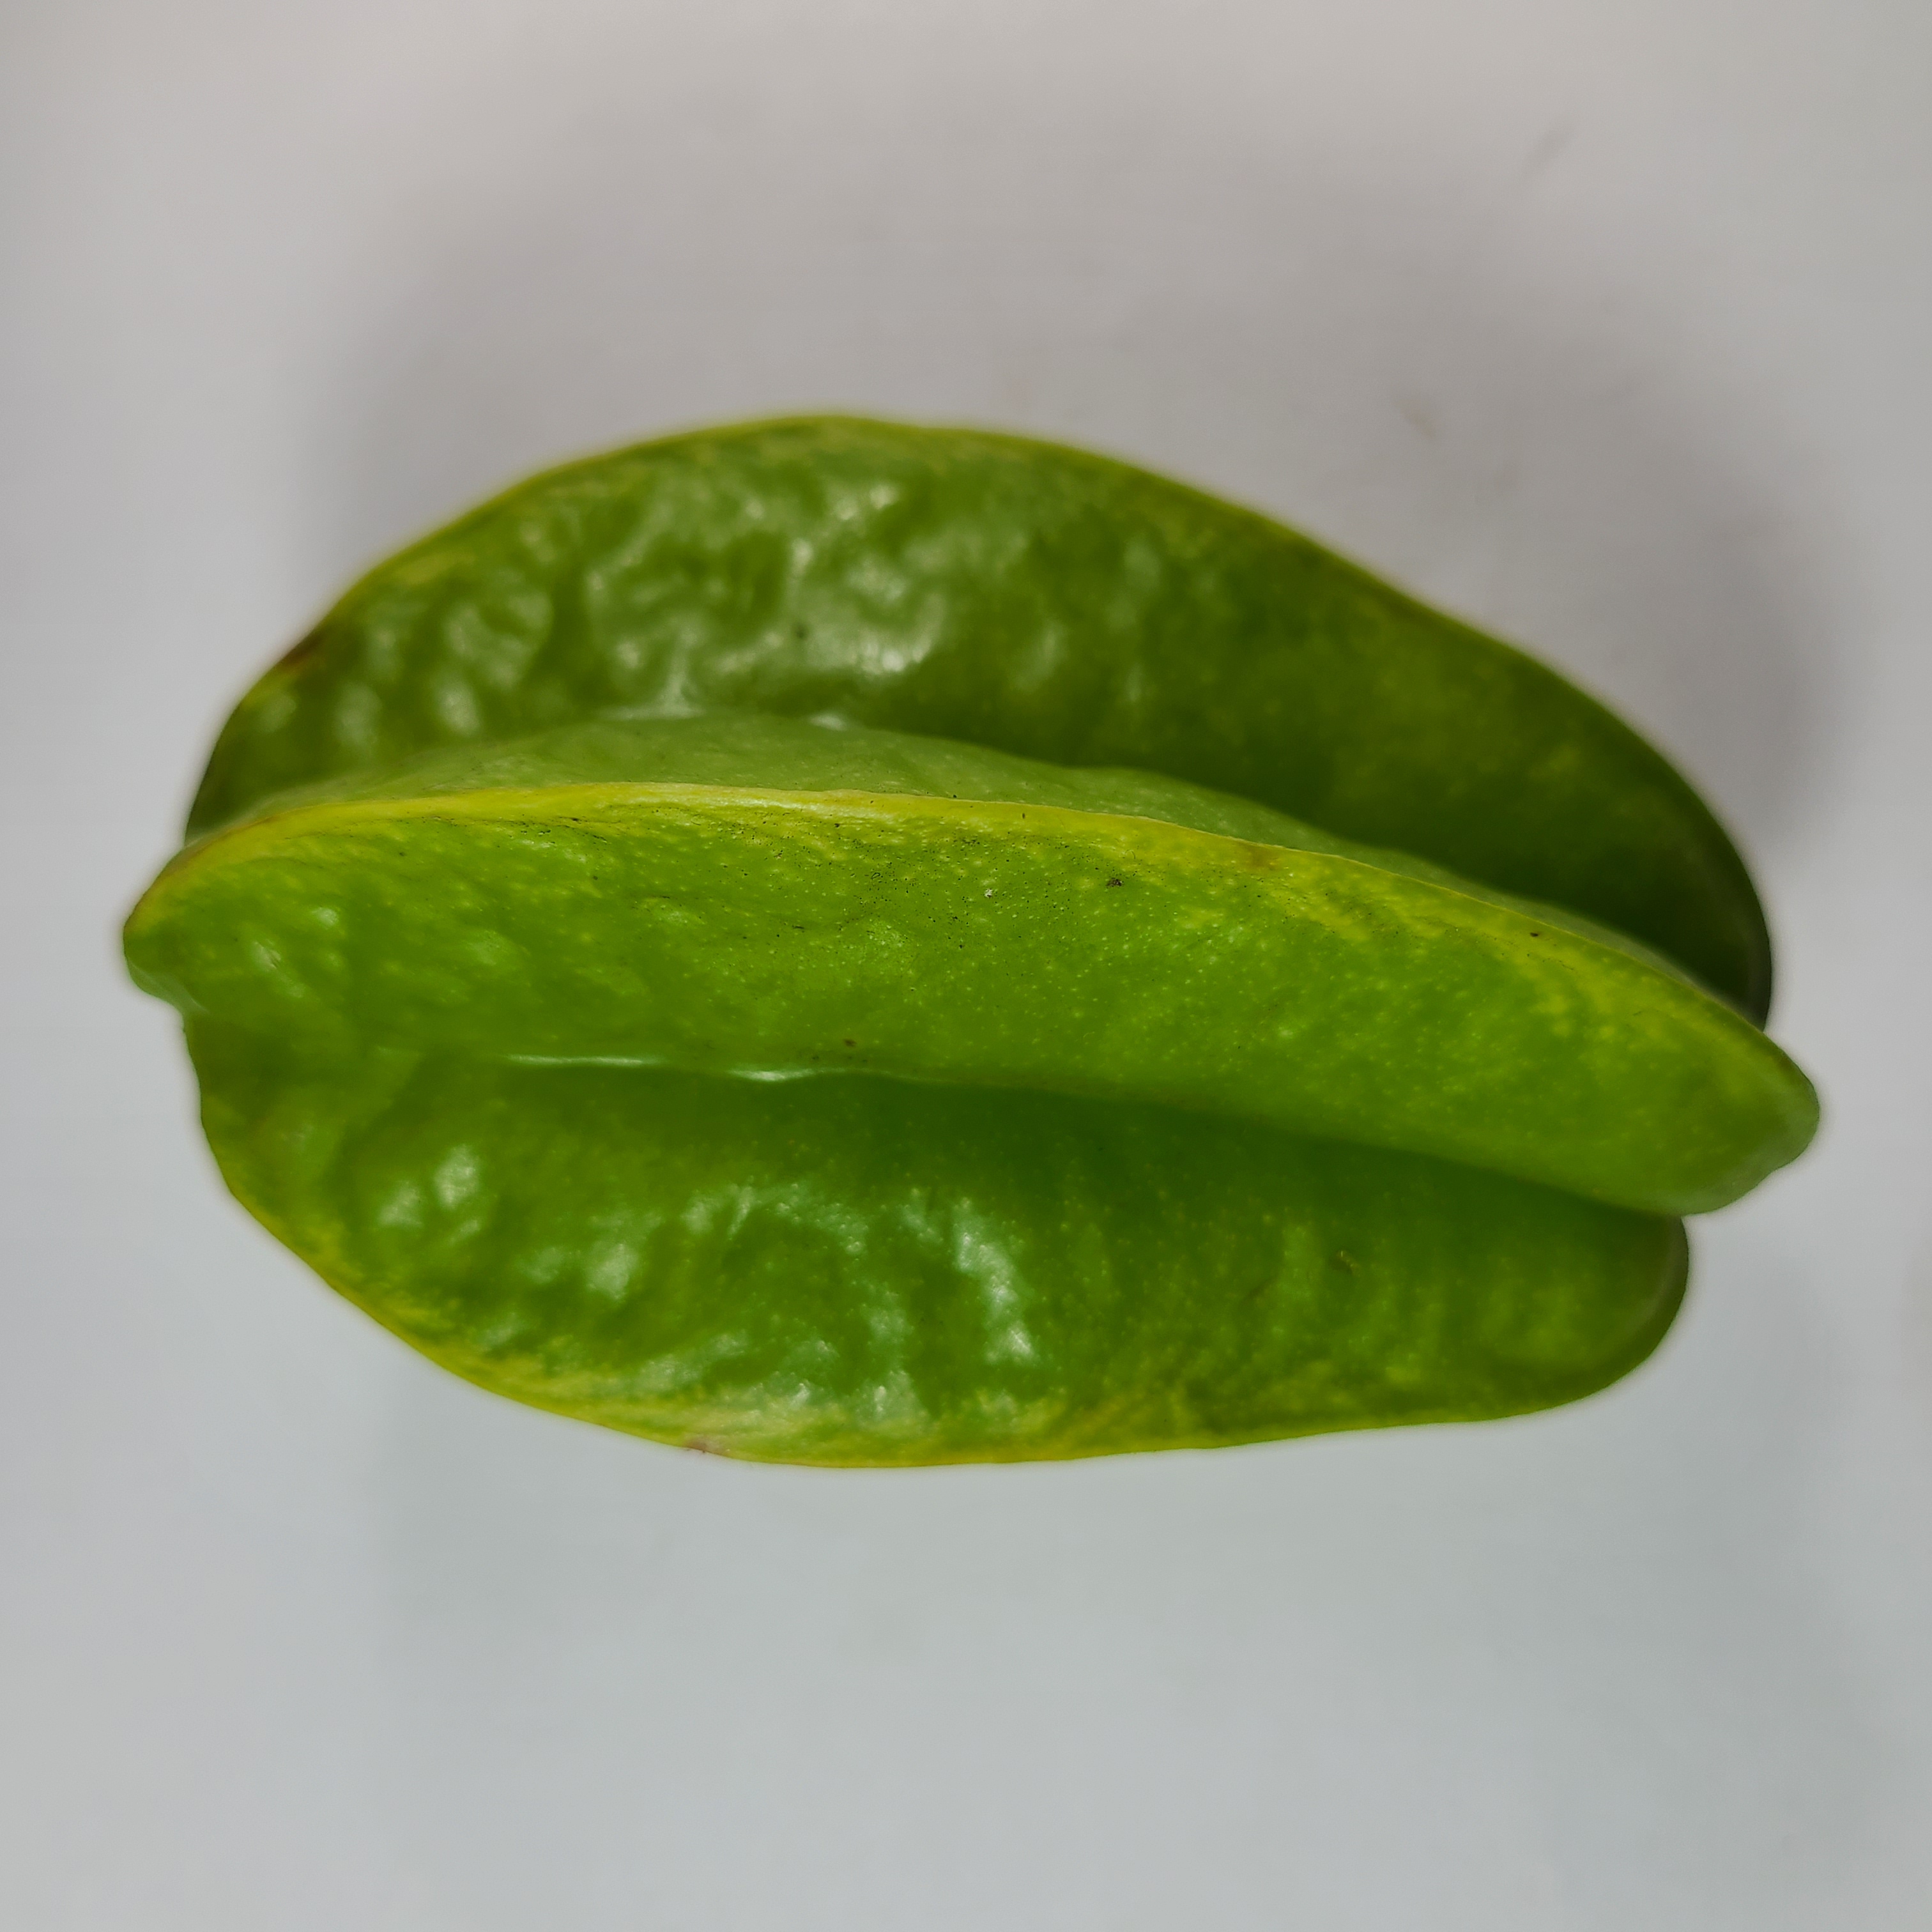
Label: Healthy Fruits